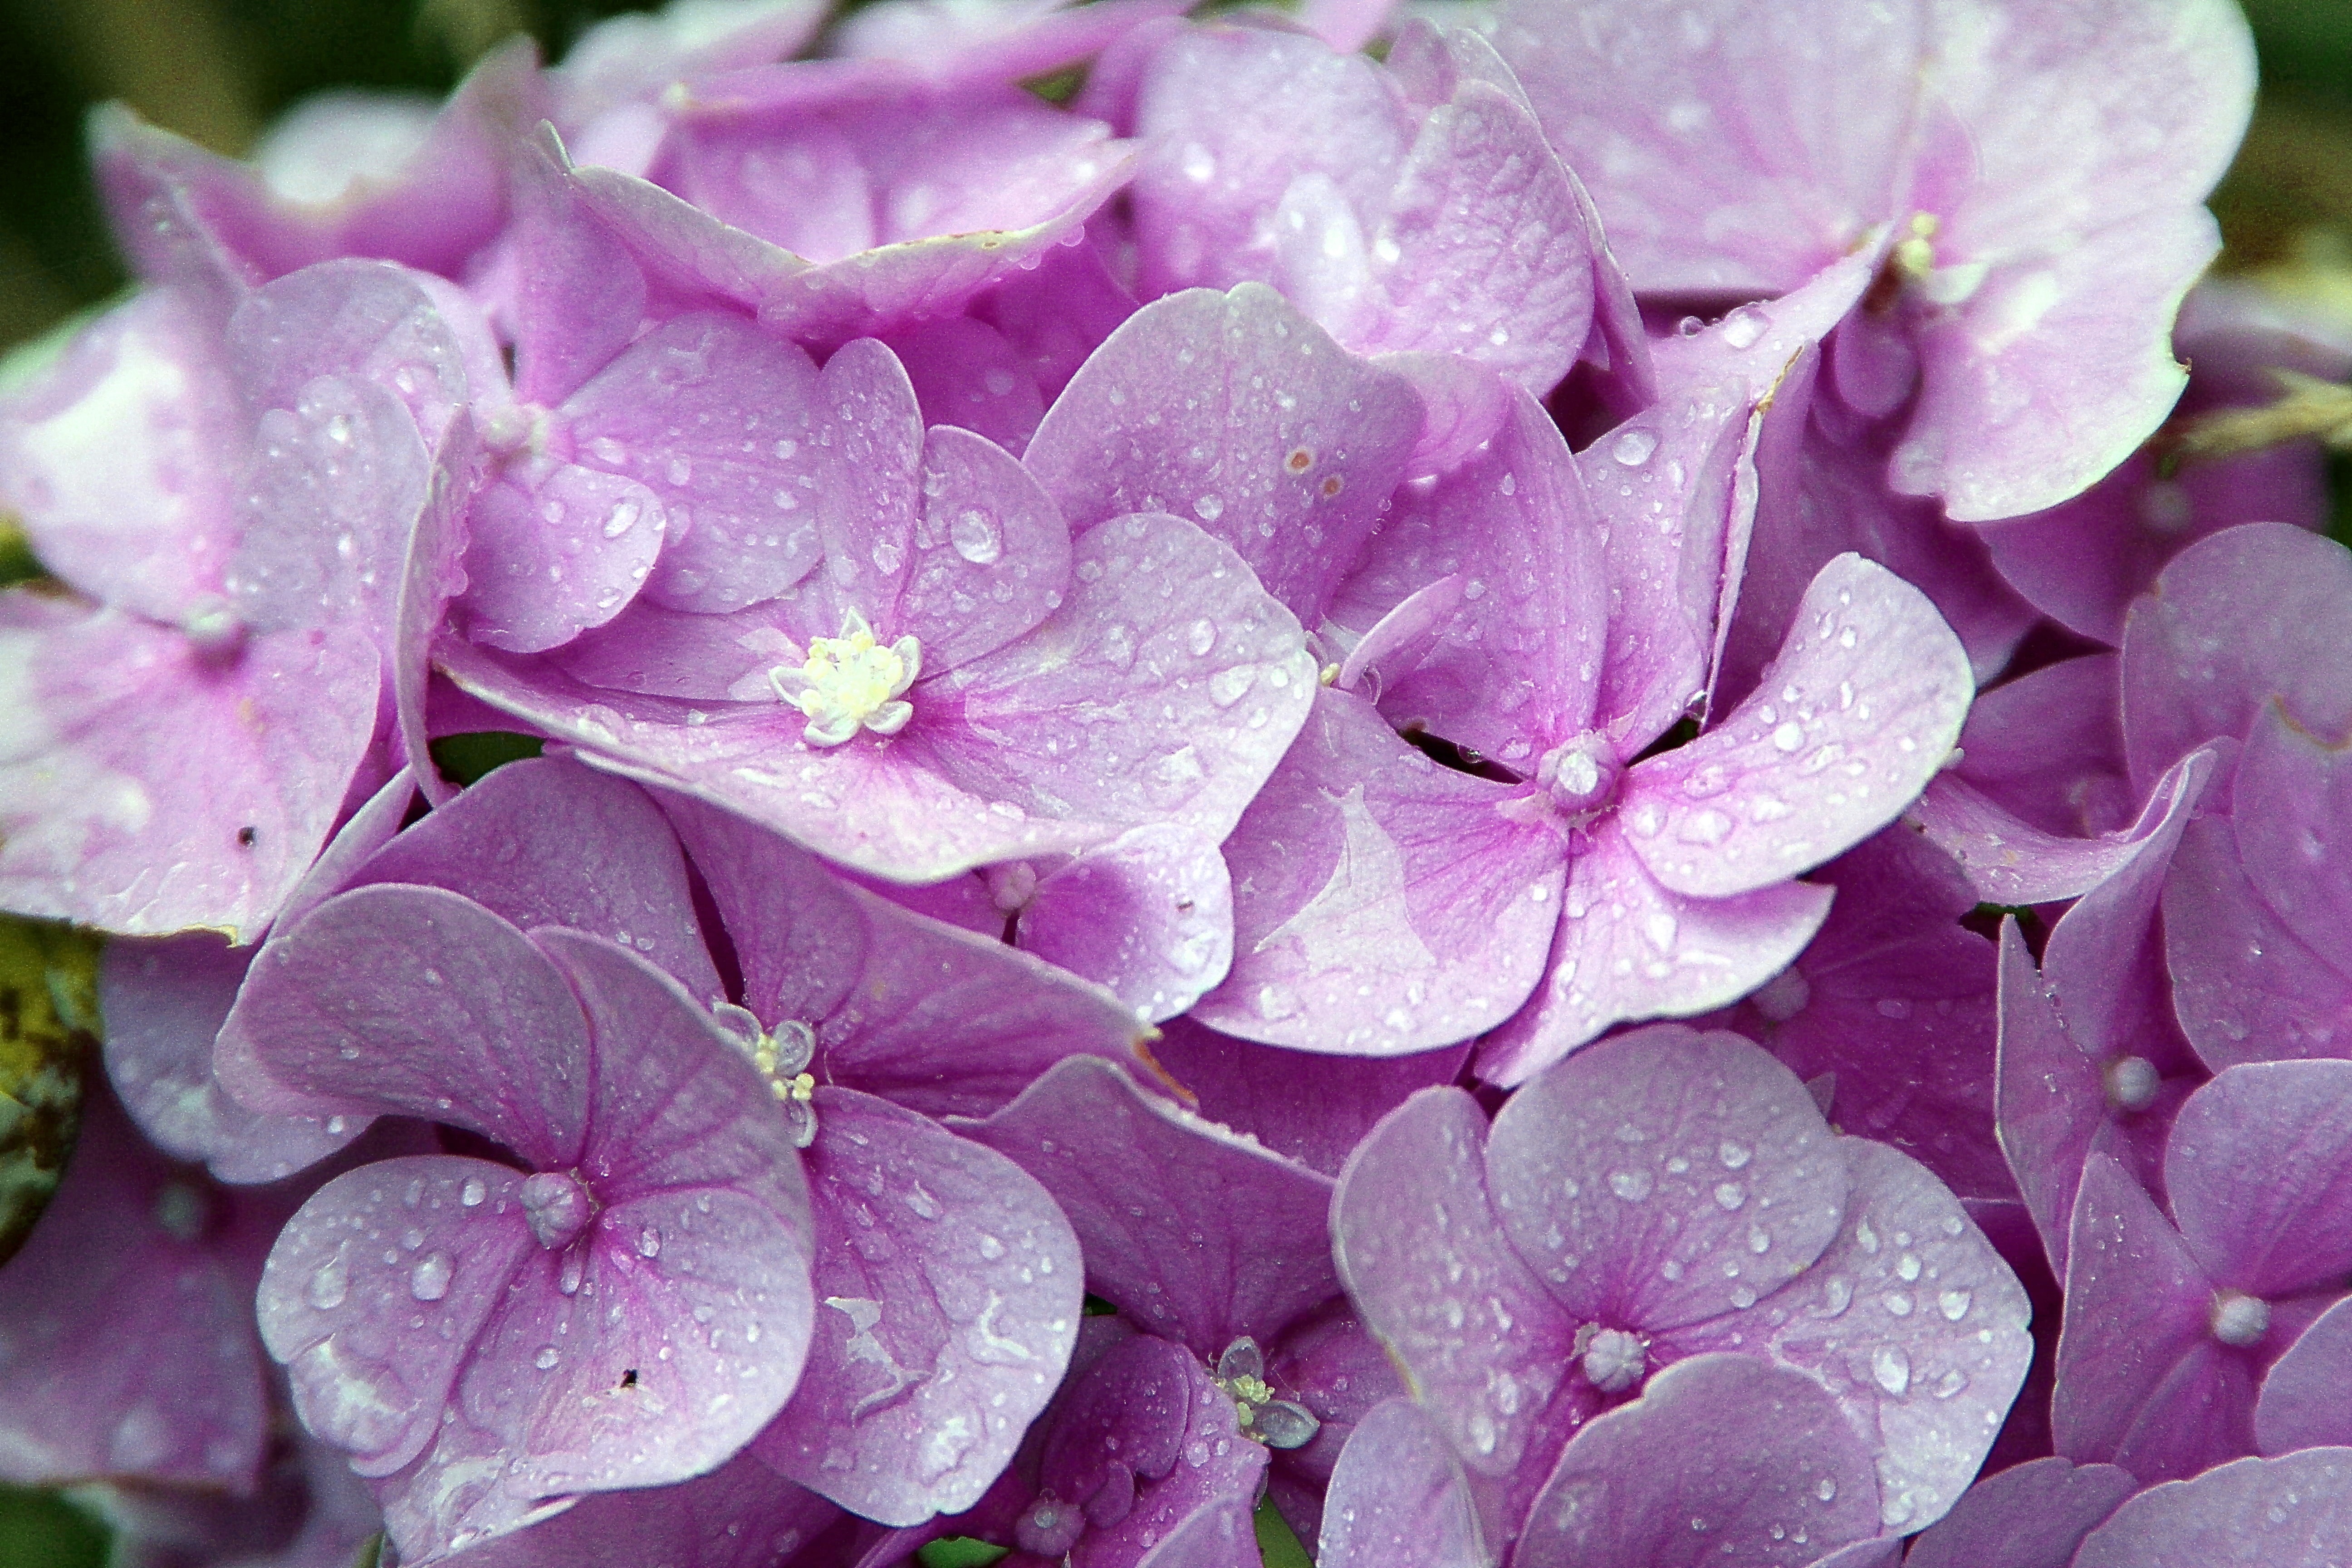
blossom, plant, leaf, flower, purple, petal, bloom, pink, flora, hydrangea, flowers, beautiful, lilac, flower garden, macro photography, hydrangeas, inflorescence, flowering plant, genus, ornamental shrubs, hydrangeaceae, flower buds, hydrangea plants, cornales, annual plant, land plant